Maggie Mason

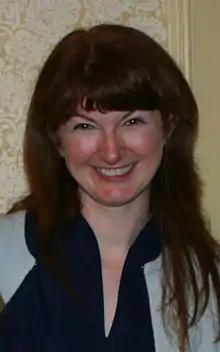
Mason in 2008

Margaret Mason (née Margaret Berry, 1975) is an American author and the creator of the website Mighty Girl. She is also the creator of three shopping blogs, Mighty Goods, Mighty Haus, and Mighty Junior, which were acquired by Staircase Ventures in 2010.